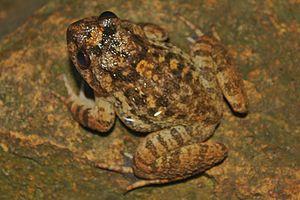
Limnonectes fujianensis est une espèce d'amphibiens de la famille des Dicroglossidae.